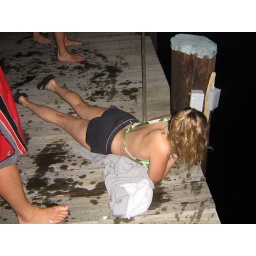
bridge being dragged in to the water